Everyman Theatre, Cheltenham

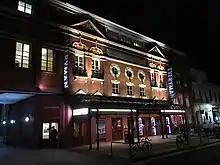

In May 1960, the Cheltenham Theatre Association published another advertisement titled "Great News", which announced that the Everyman Theatre would open on Monday 22 May 1960 with a world premiere presentation of N.C. Hunter's "A Piece of Silver", starring Joyce Heron and Esmond Knight. The Cheltenham Theatre Association rebranded itself as the Everyman Theatre Association (ETA). It enjoyed booking advantages and raised money for the Theatre. Its 50th anniversary in 2010 was a great success; sadly, Covid lockdown prevented the 60th. Members enjoyed a variety of social activities, but, even before lockdown, support diminished and the ETA was wound up in late 2021. The benefits transferred to a new Priority Access Membership scheme administered directly by the theatre.